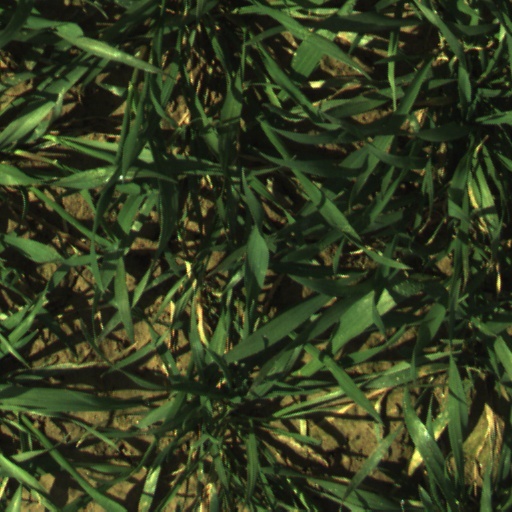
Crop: wheat